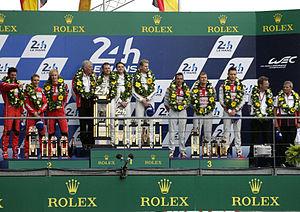
Les 24 Heures du Mans 2015 sont la 83ᵉ édition des 24 Heures du Mans, la 3ᵉ manche du calendrier du Championnat du monde d'endurance FIA 2015 et a eu lieu les samedi 13 et dimanche 14 juin 2015.